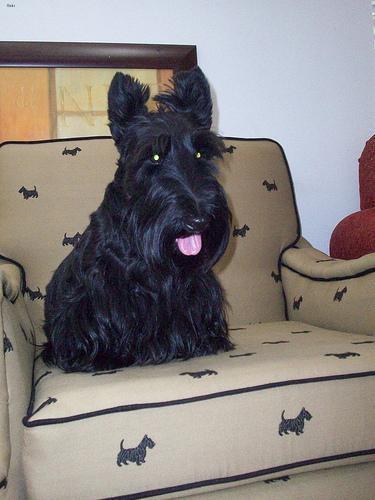
scottish terrier